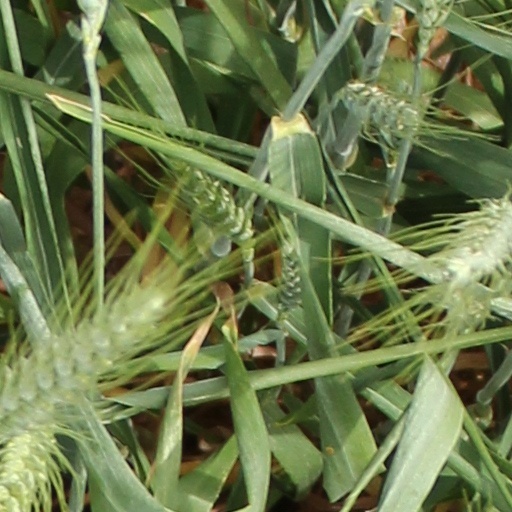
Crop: wheat